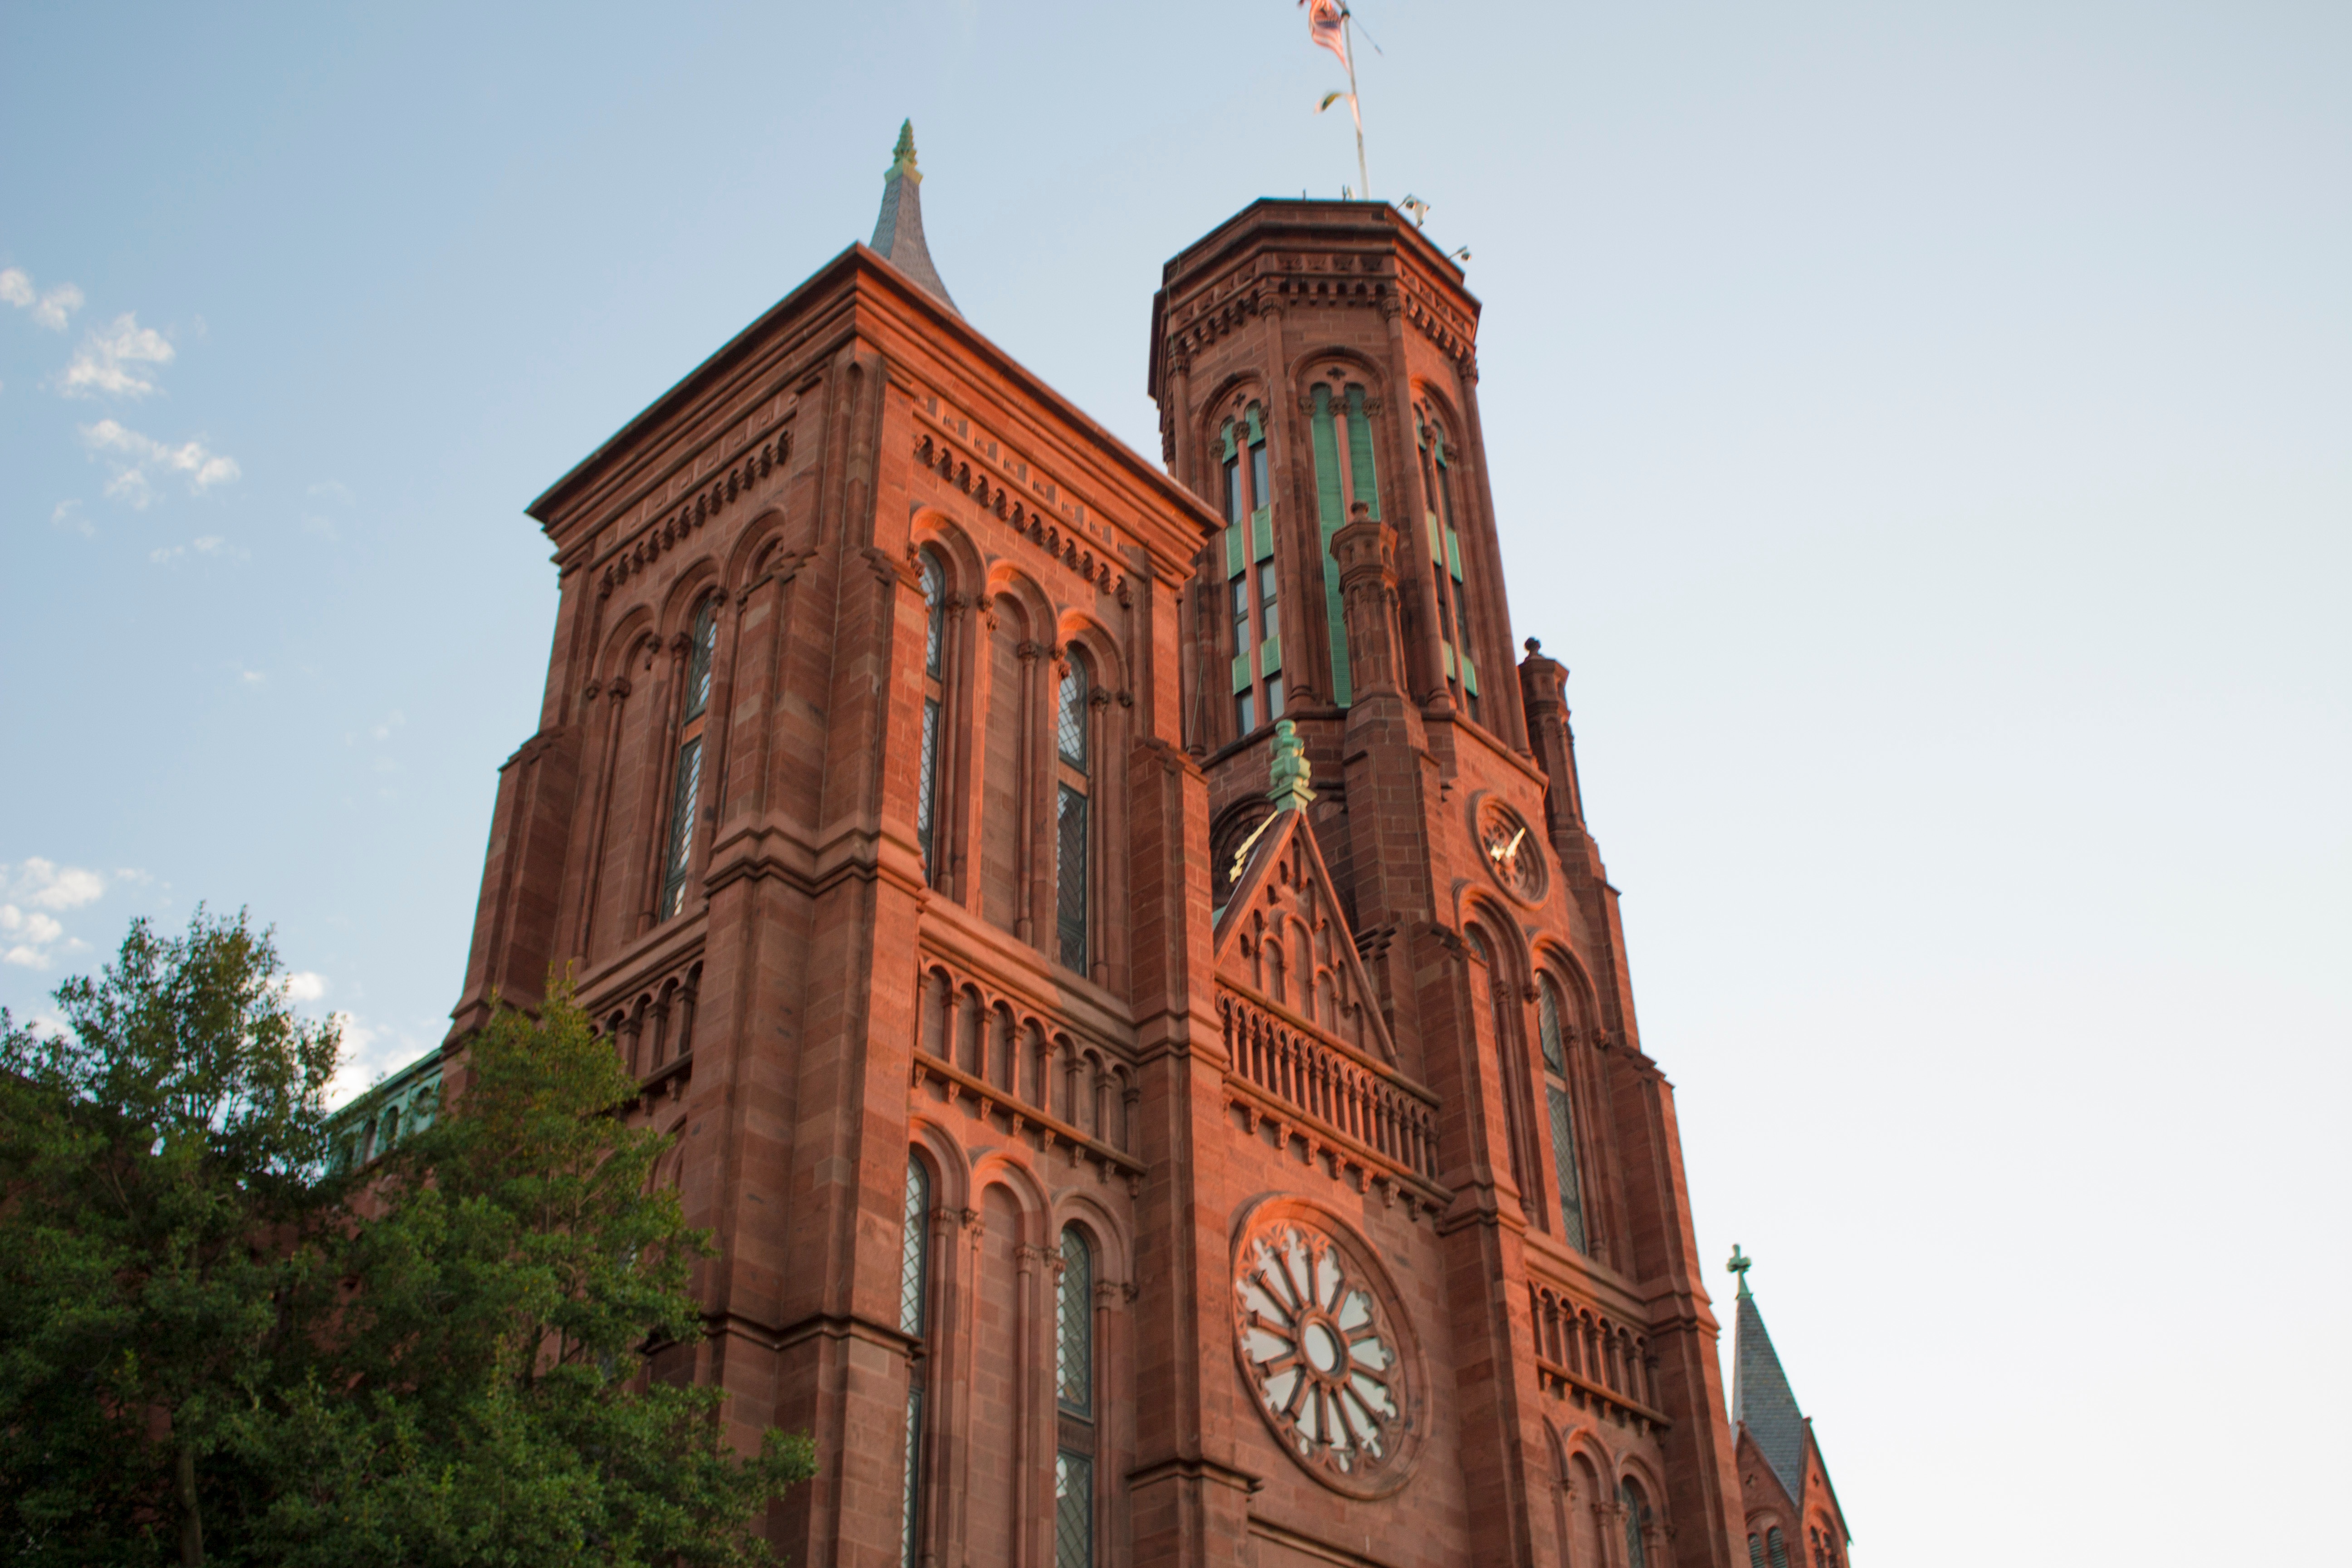
building, tower, landmark, church, cathedral, chapel, place of worship, clock tower, bell tower, spire, steeple